Wander (2015 video game)

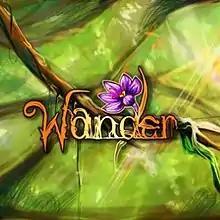

Wander was a narrative-focused massively multiplayer online game developed by Loki Davison and an independent team in Australia.